The Placencia Breeze

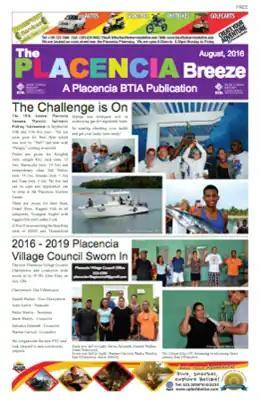
Front page of the August 2016 edition

The Placencia Breeze is a monthly newspaper written by the Placencia division of the Belize Tourism Industry Association (BTIA). "The Breeze" places less emphasis on traditional news and focuses on community efforts and tourism related developments. It is the home town paper of the popular Belizean tourist destination, Placencia.